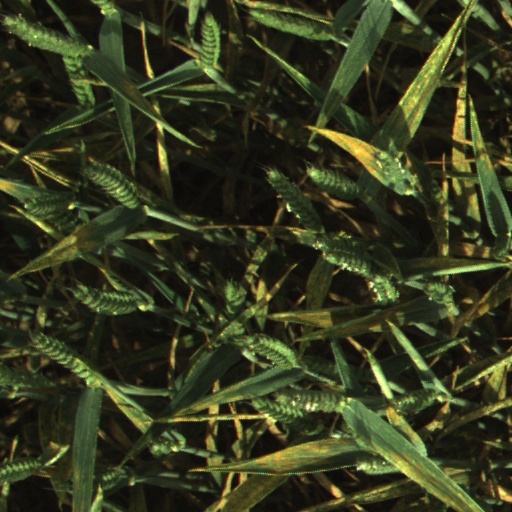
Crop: wheat